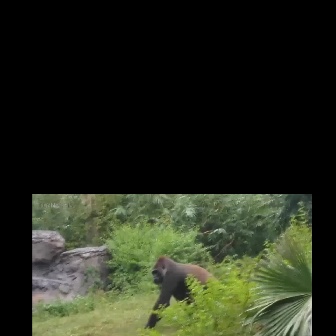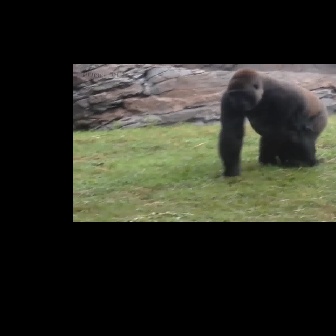
  Please identify the target specified by the bounding box [143,256,219,331] in the first image and locate it in the second image. Return the coordinates in [x_min,y_min,x_max,y_max] format.
Answer: [217,68,325,177]